Guitar amplifier

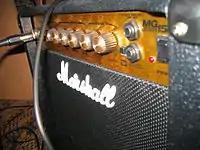
Marshall is a popular amplifier manufacturer for metal and hard rock. Pictured is the MG15DFX guitar amplifier.

Distortion is a feature available on many guitar amplifiers that is not typically found on keyboard or bass guitar amplifiers. Tube guitar amplifiers can produce distortion through pre-distortion equalization, preamp tube distortion, post-distortion EQ, power-tube distortion, tube rectifier compression, output transformer distortion, guitar speaker distortion, and guitar speaker and cabinet frequency response. Because many factors beyond preamp distortion contribute to a particular guitarist's sound, recording engineers and PA system techs typically put a microphone in front of the guitar speaker, rather than only use the guitar amp's pre-amp out signal. A sound engineer or music producer may send the DI out signal from the pickups to a separate track at the same time, so they can re-amp the signal later. In contrast, it is fairly common to use a DI box with electric bass.